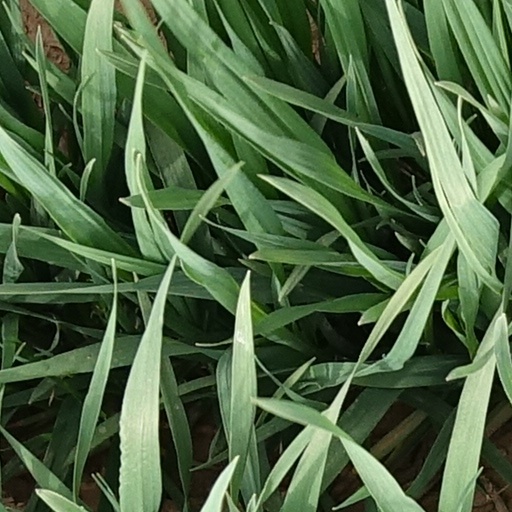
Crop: wheat